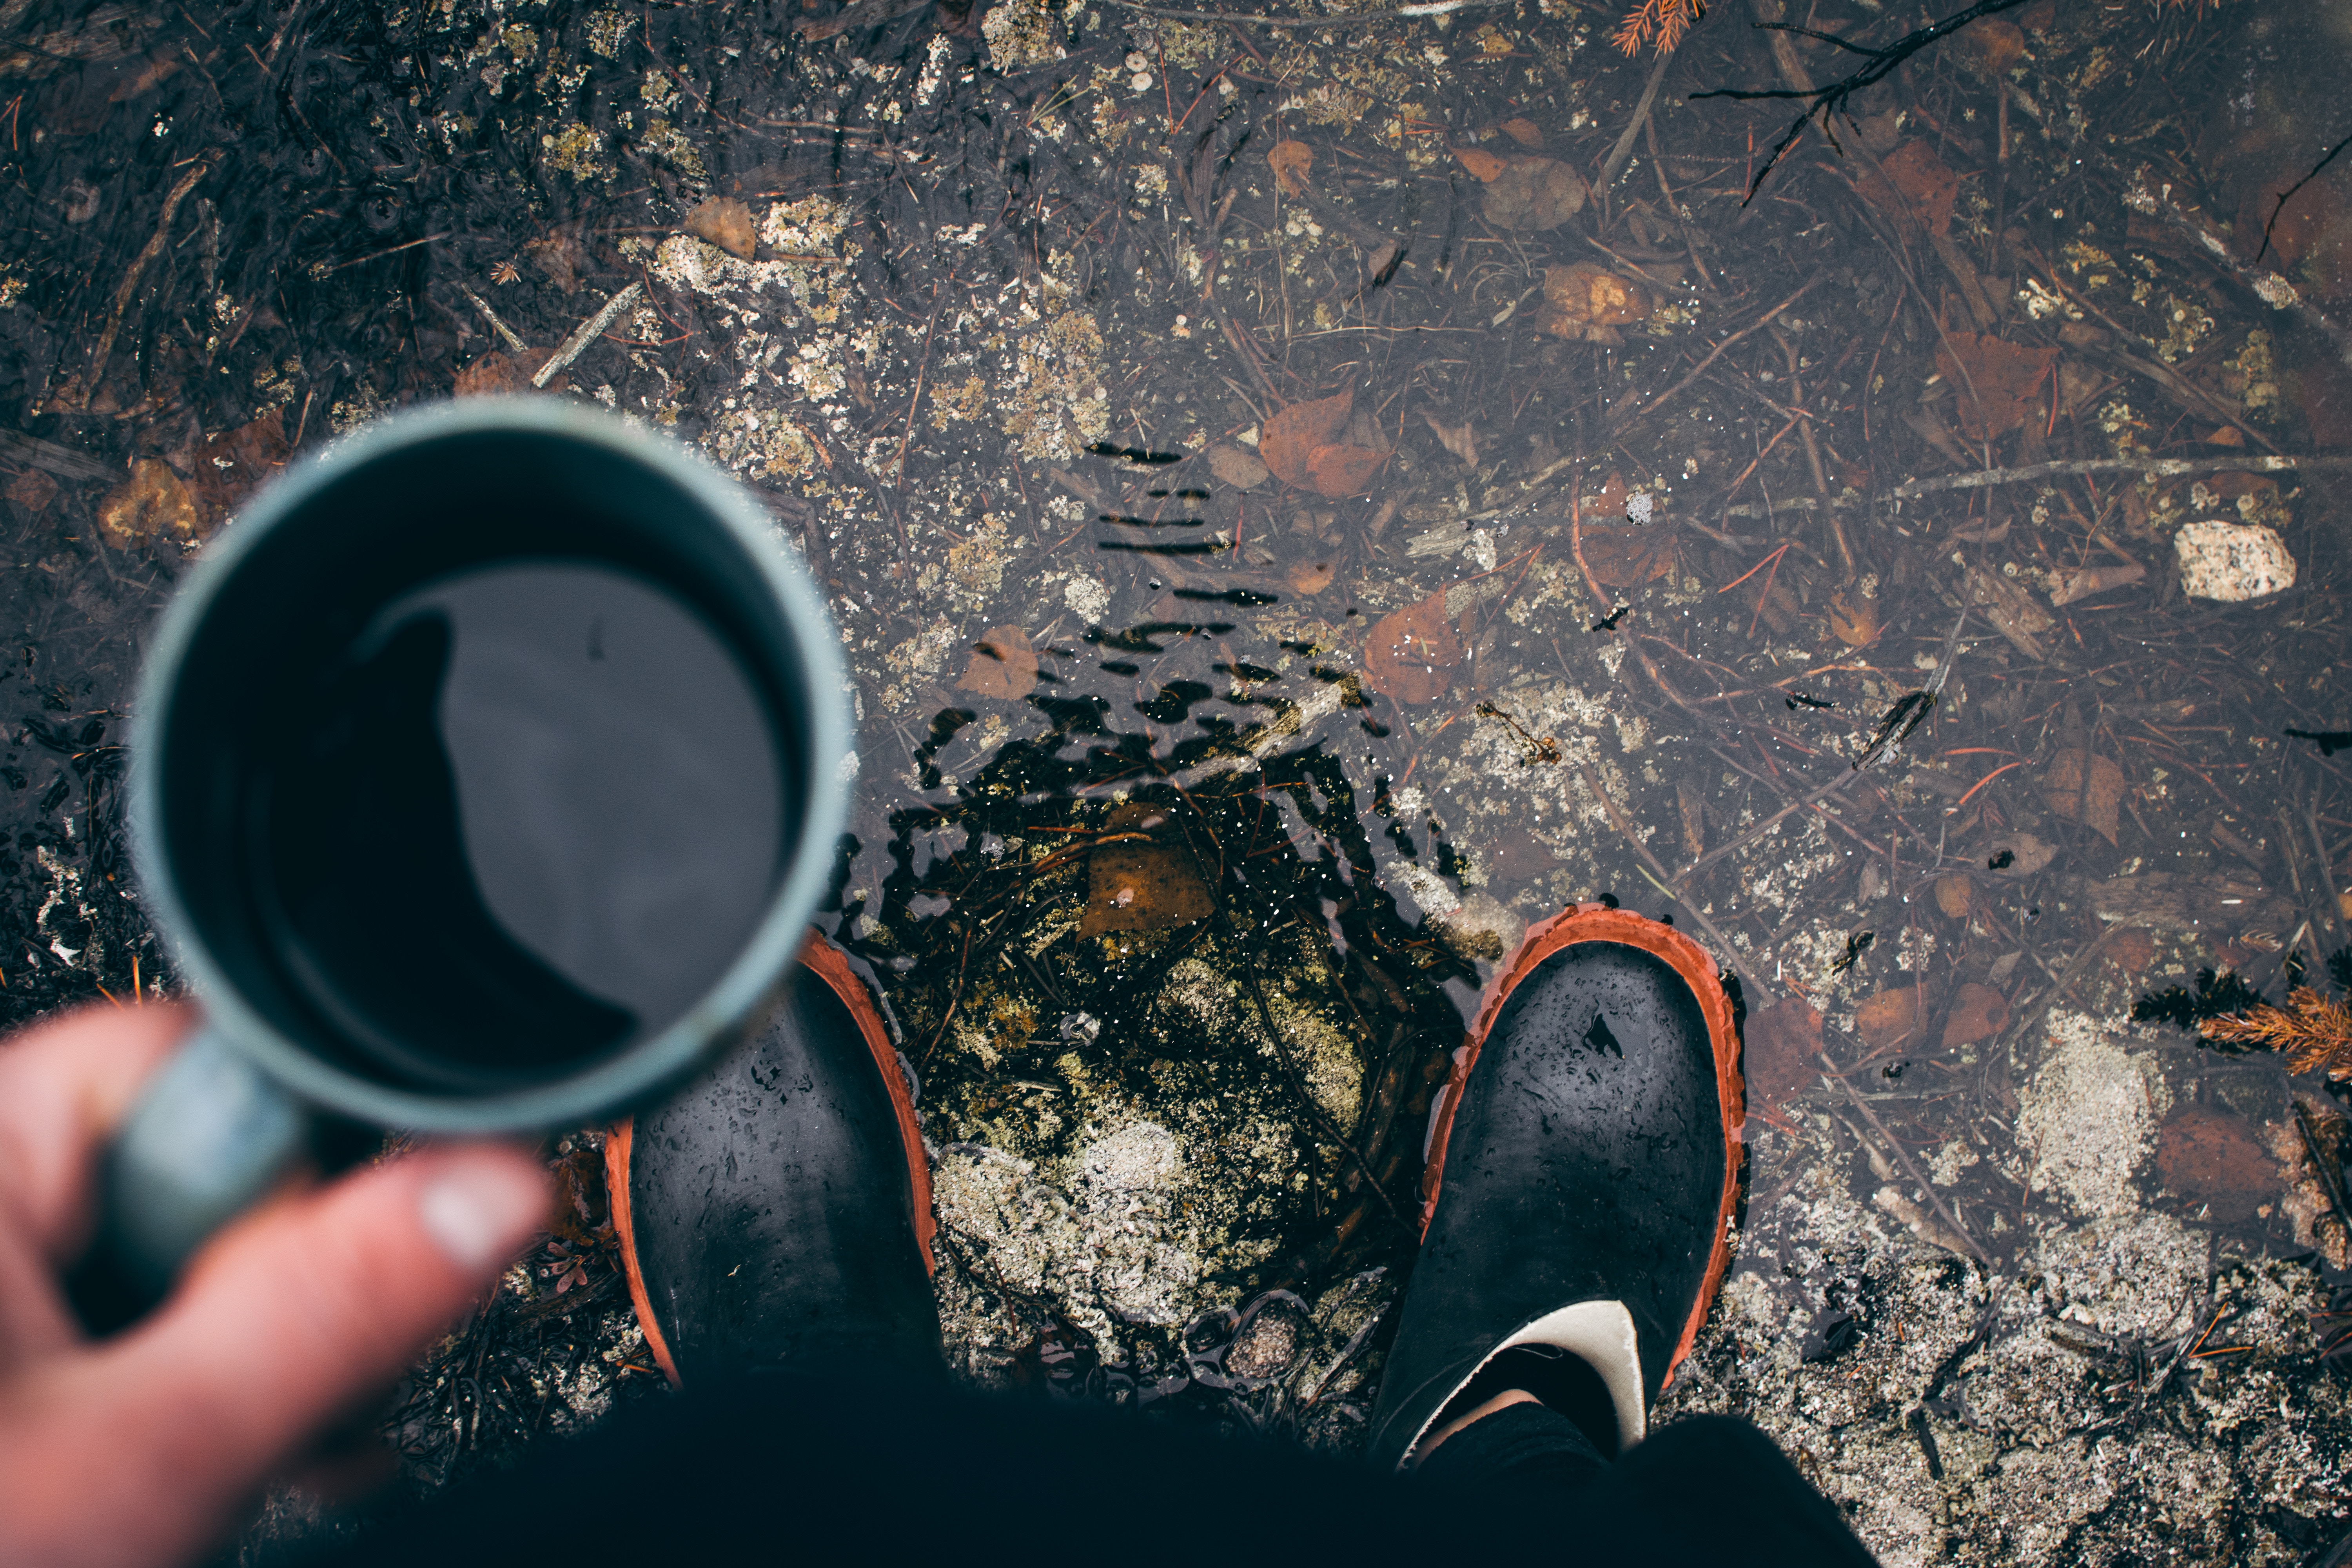
tree, water, coffee, sky, photography, rain, wet, reflection, space, soil, darkness, cool image, cool photo